Pyotr Draganov

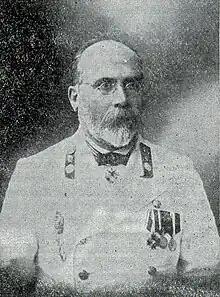
Pyotr Draganov in the 1910s

Pyotr Danilovich Draganov (– February 7, 1928) was a Russian philologist and slavist.